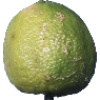
Label: limes